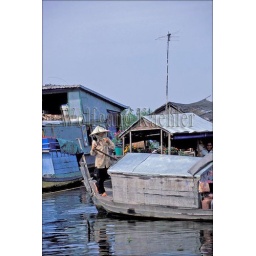
Cambodia, near siem reap, tonle sap lake, girl in boat